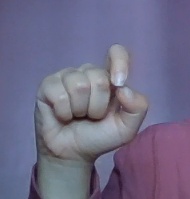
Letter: fa